Naftali Schiff

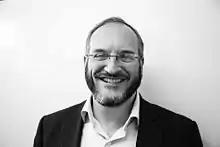
Rabbi Naftali Schiff

Naftali Schiff is the Founder and Chief Executive of Jewish Futures, also known as Jewish Futures Trust, a not-for-profit international organisation, which creates, incubates and scales dynamic educational organisations and initiatives.